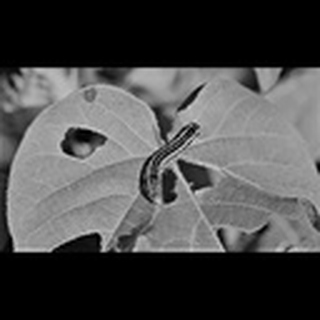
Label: cotton_army_worm